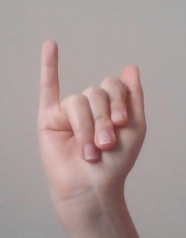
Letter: meem